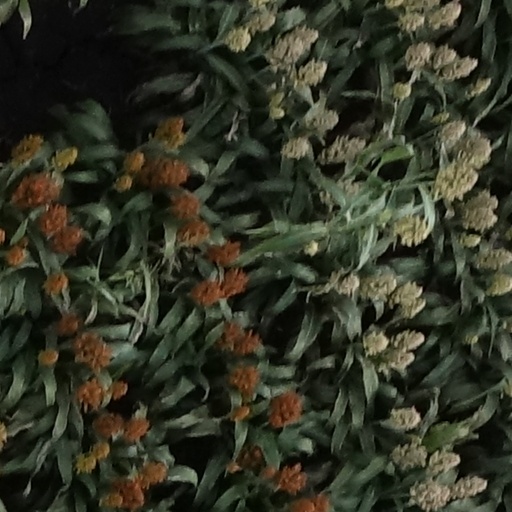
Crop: sorghum